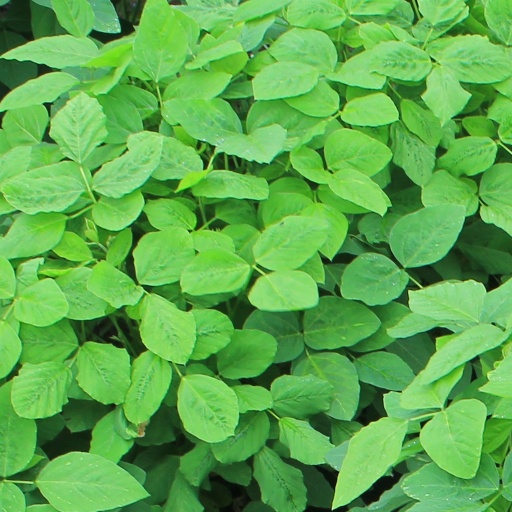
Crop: soybean